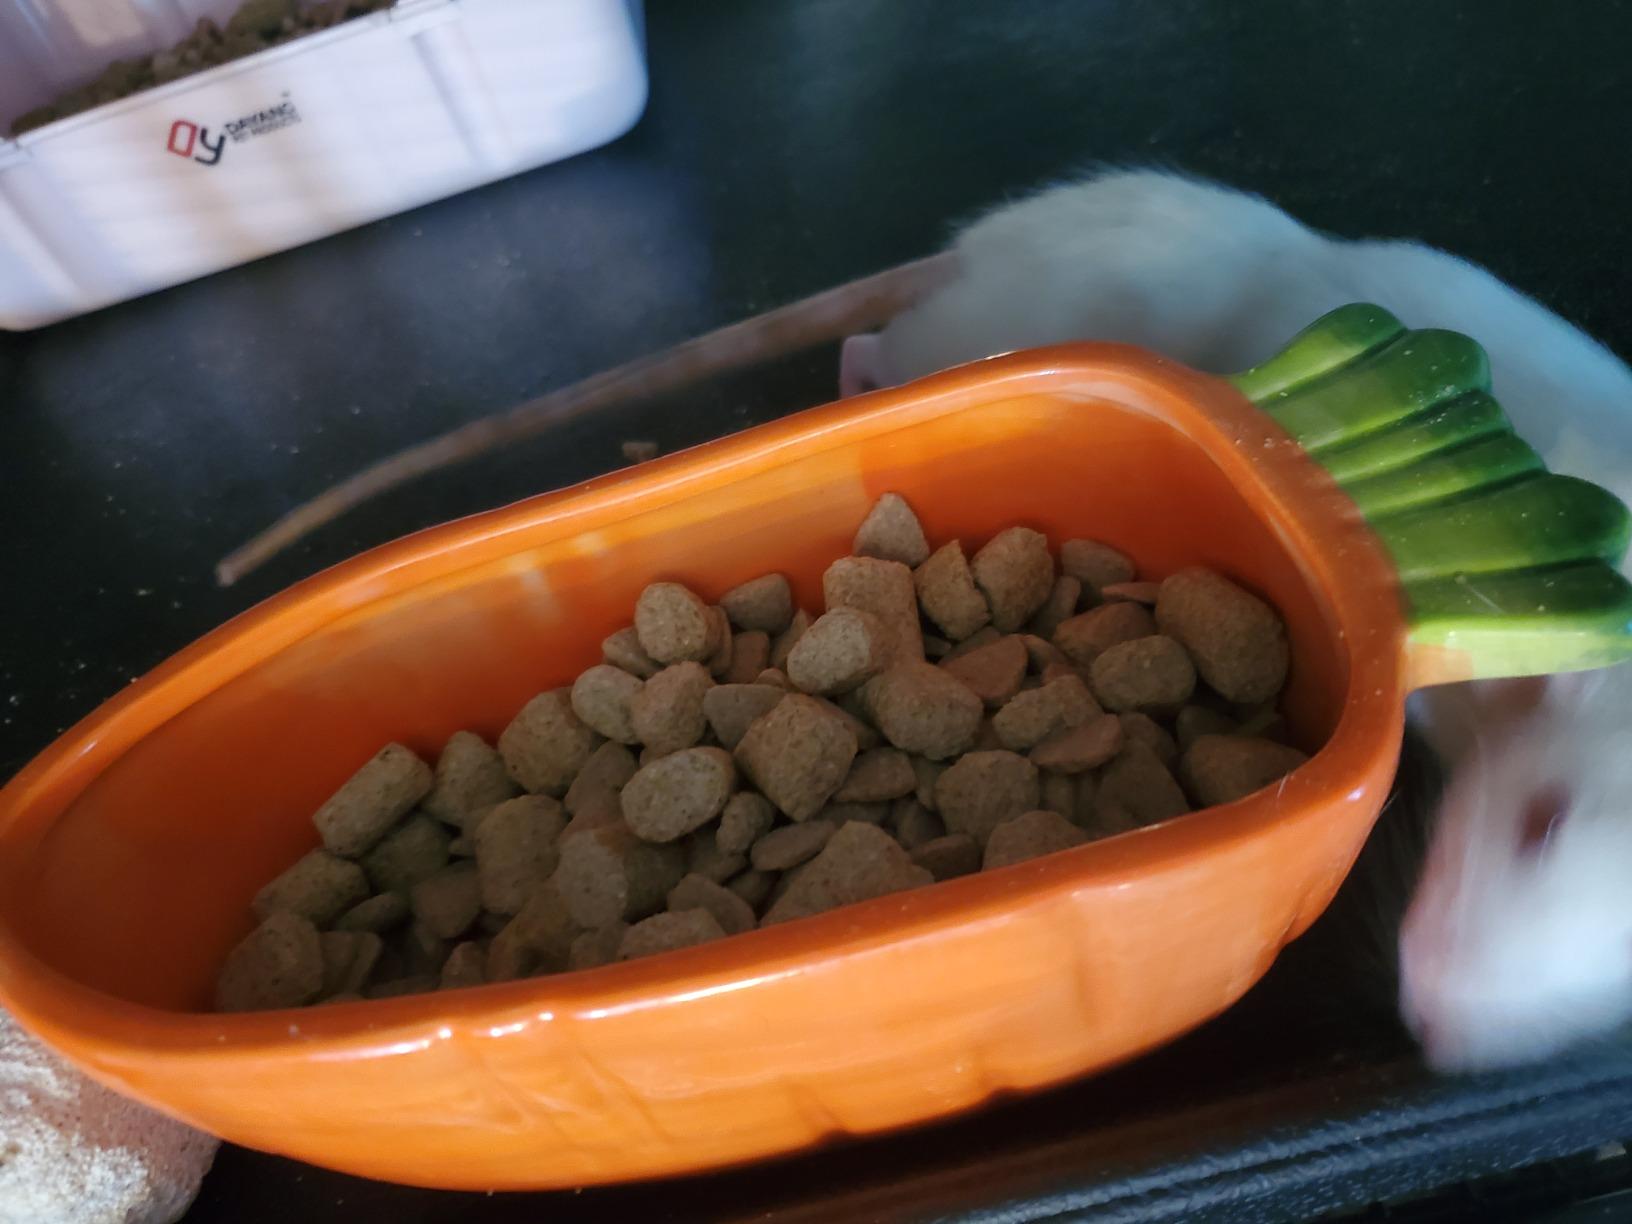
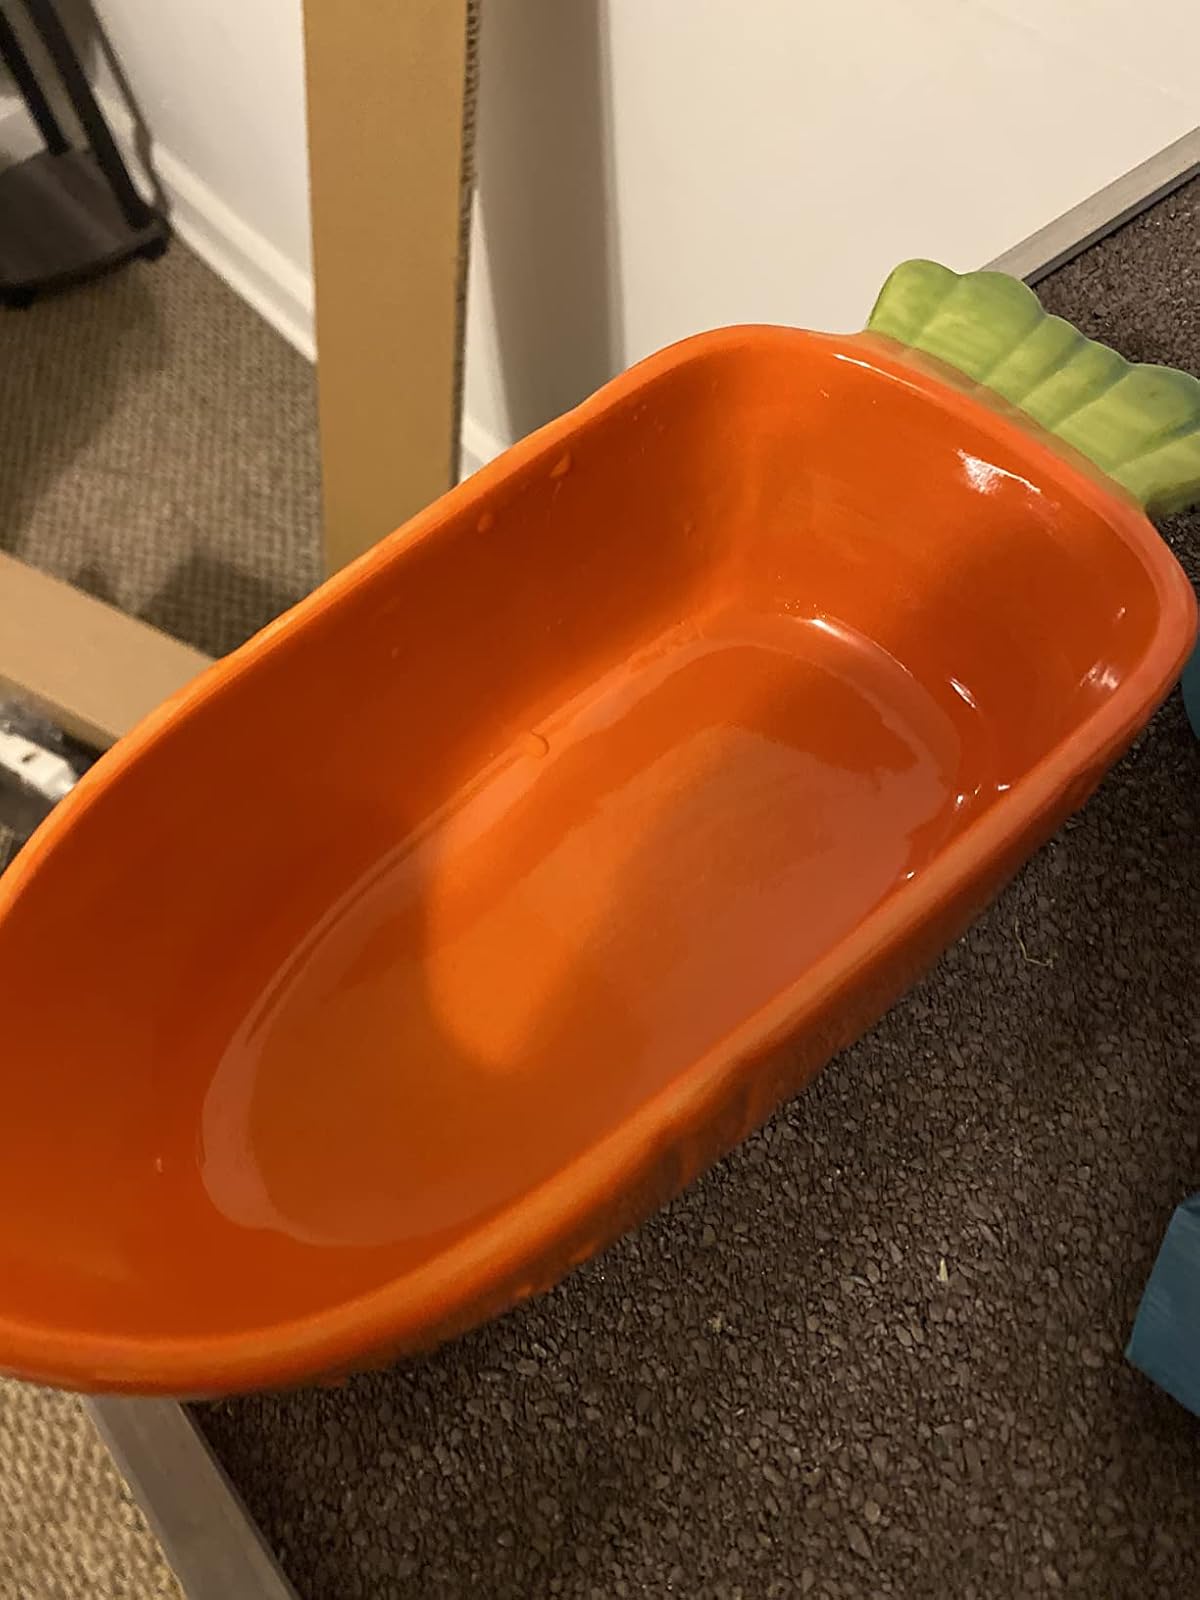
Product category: items_bowl
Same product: yes